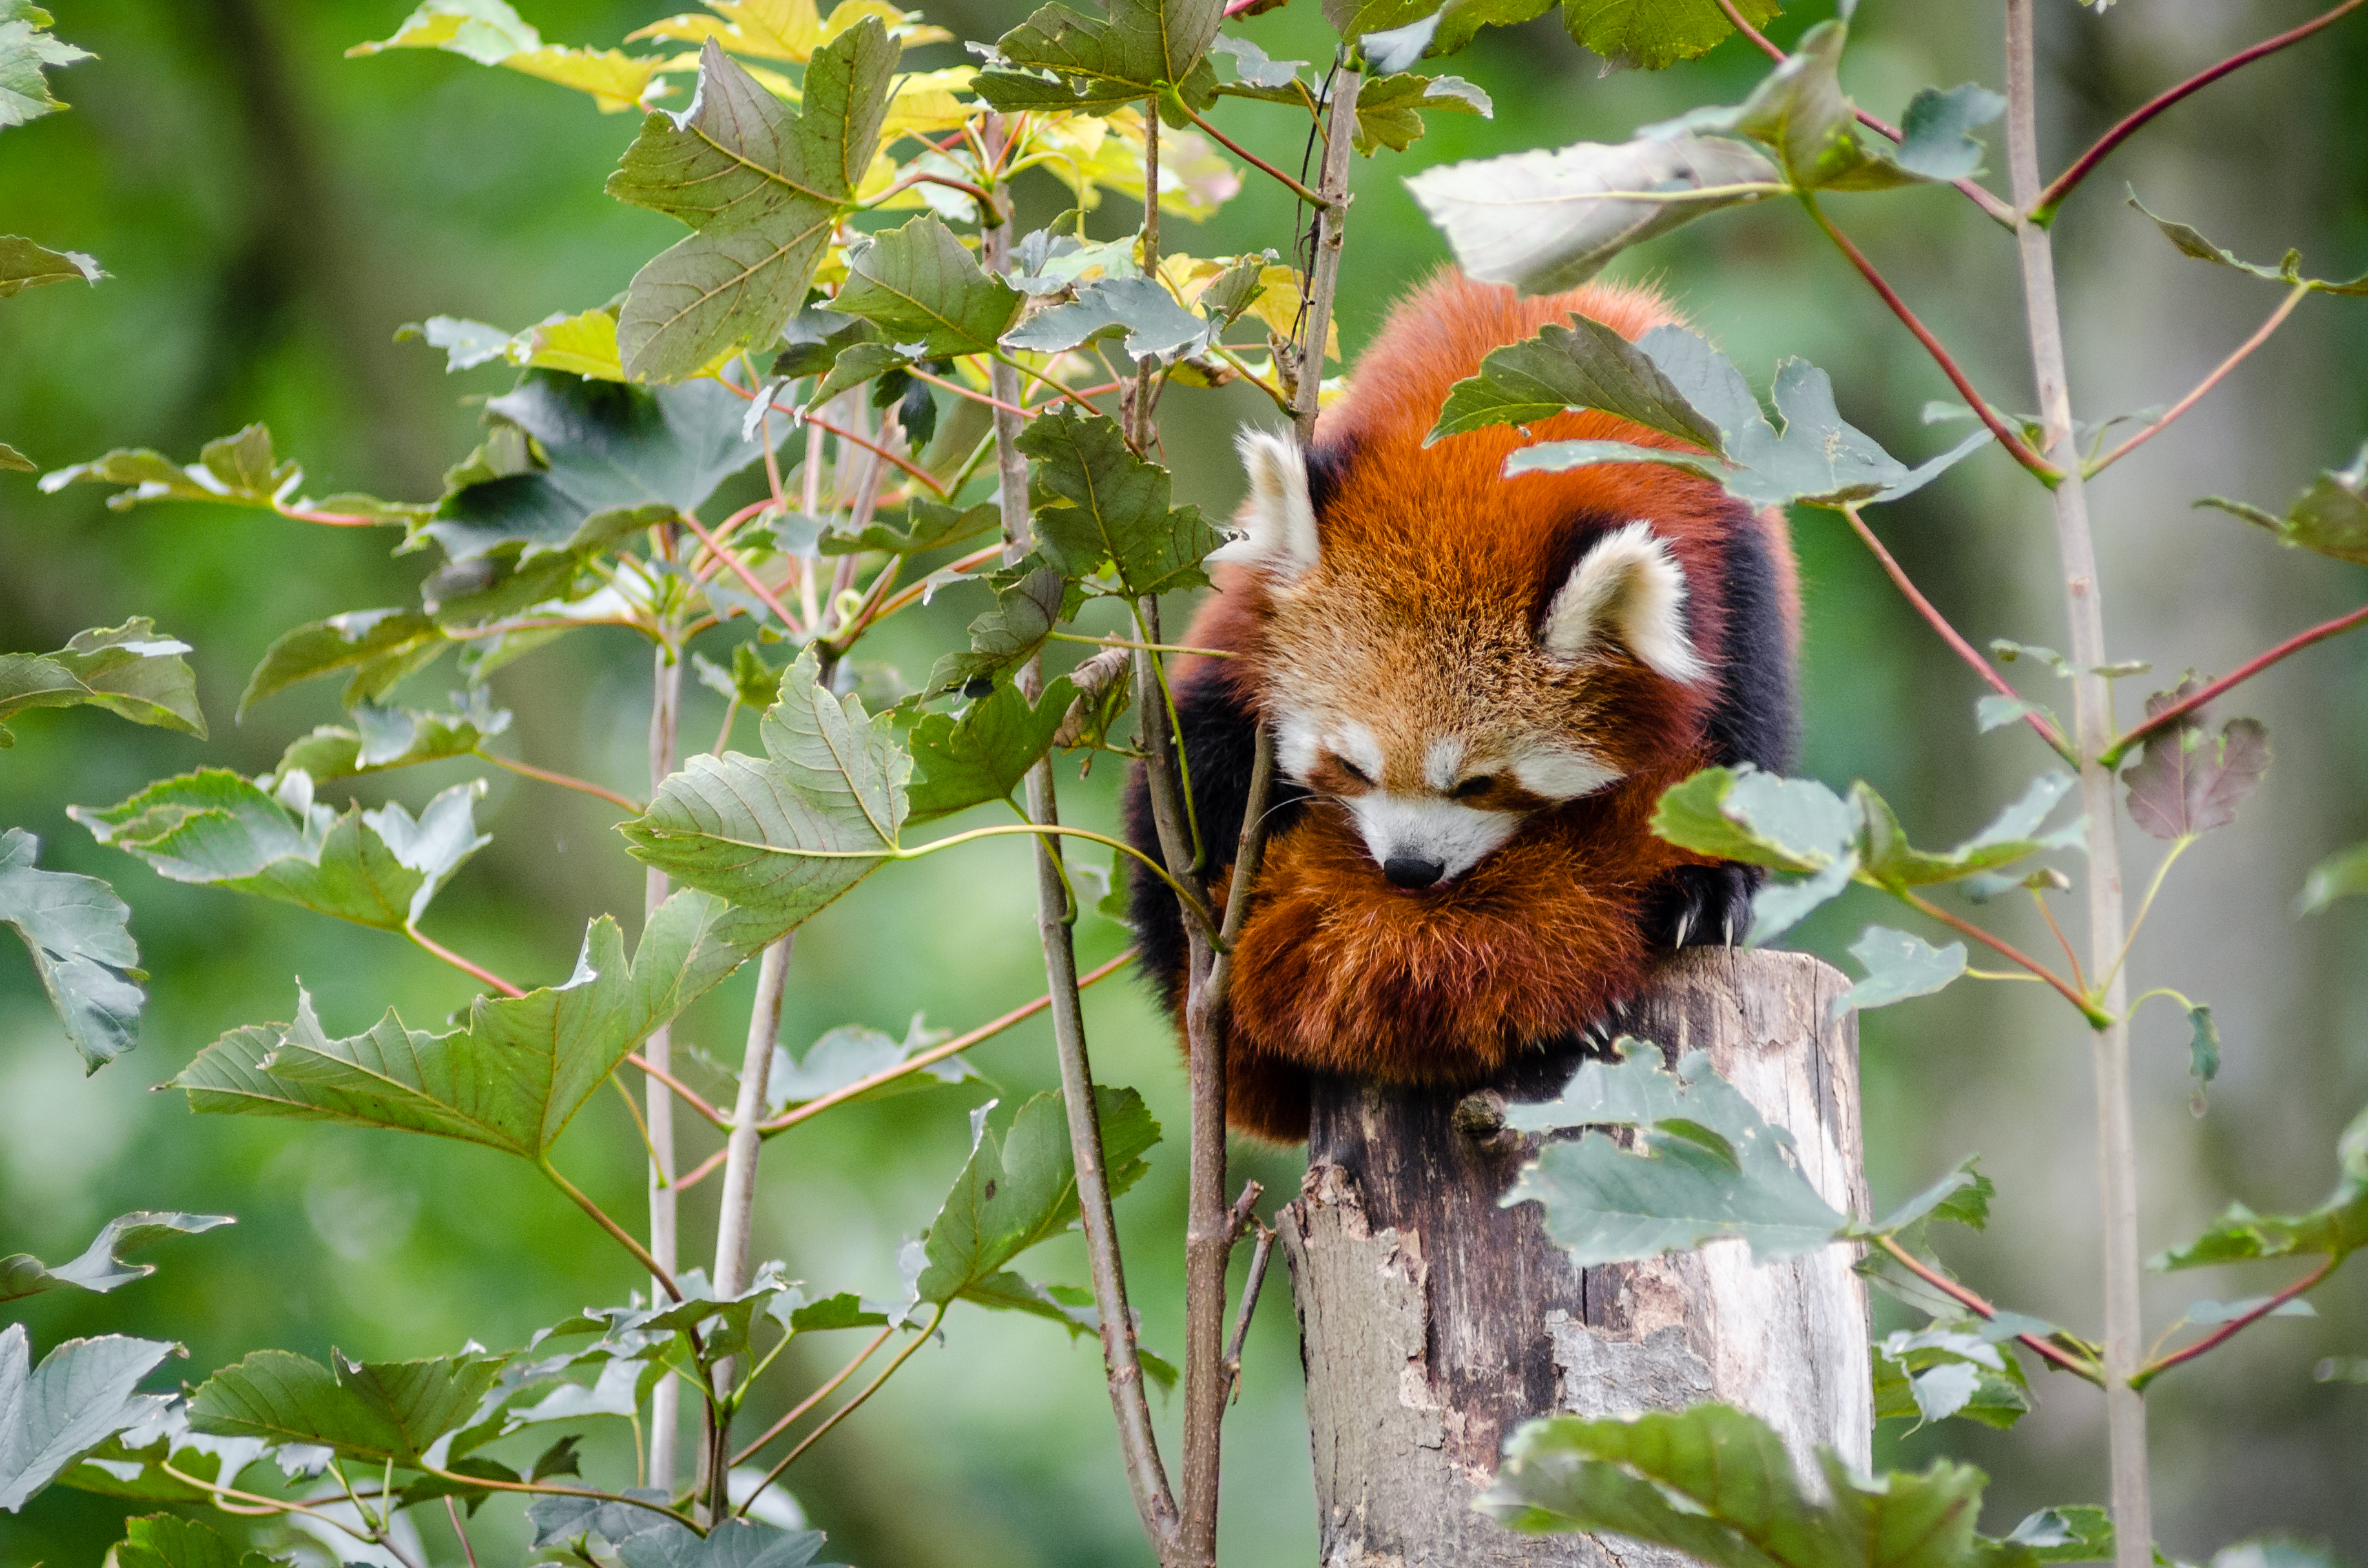
tree, nature, bokeh, vintage, sweet, rain, flower, wet, animal, cute, female, wildlife, zoo, fur, orange, young, green, high, red, jungle, mammal, nikon, fauna, red panda, panda, 2015, face, nose, tail, animals, ears, endangered, vertebrate, germany, deutschland, natur, tier, iso, ss, fell, regen, grn, gesicht, baum, adorable, bamboo, d7000, roter, kleiner, niedlich, sues, suess, species, bedrohte, tierart, tierpark, weiblich, jungtier, jung, ohren, schwanz, nase, bedroht, ailurus, fulgens, mozilla, firefox, moist, feucht, appel, mathias